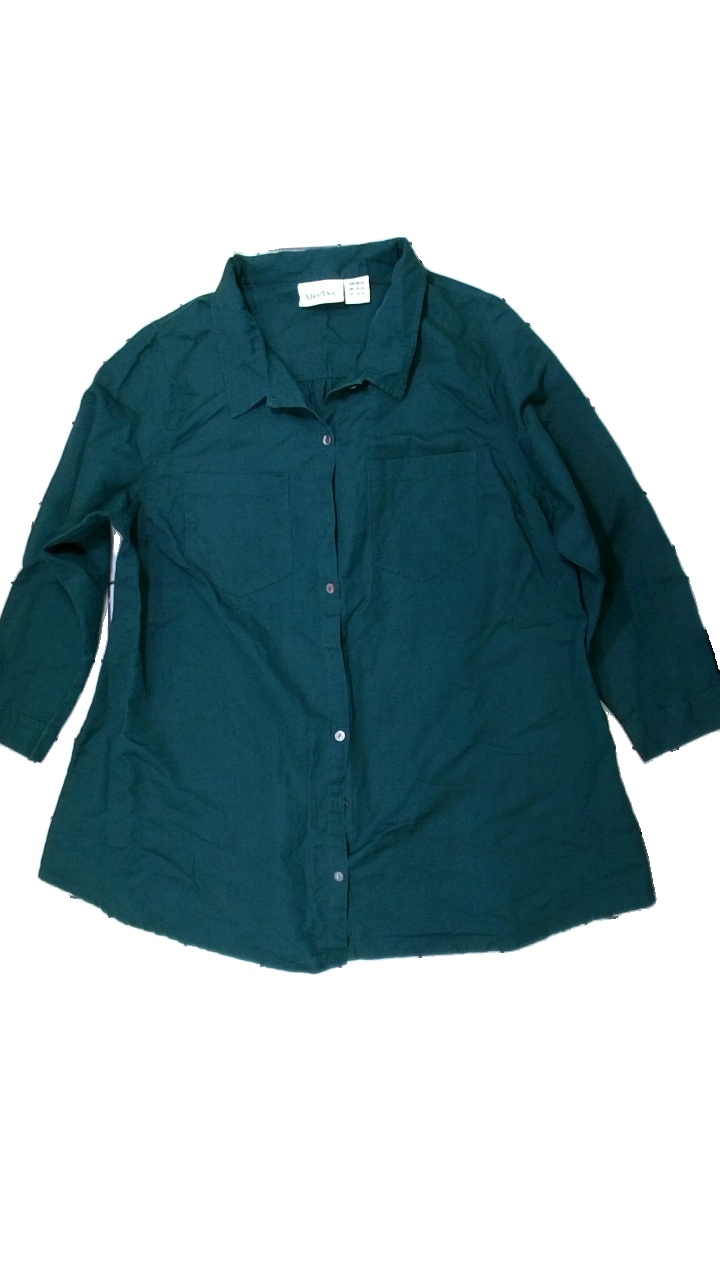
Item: Shirt (Ladies)
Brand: Alice Dot
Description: grön skjorta
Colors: Green
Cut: Regular
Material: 100% cotton
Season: All
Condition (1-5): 5
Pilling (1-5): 5
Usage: Reuse
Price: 50-100